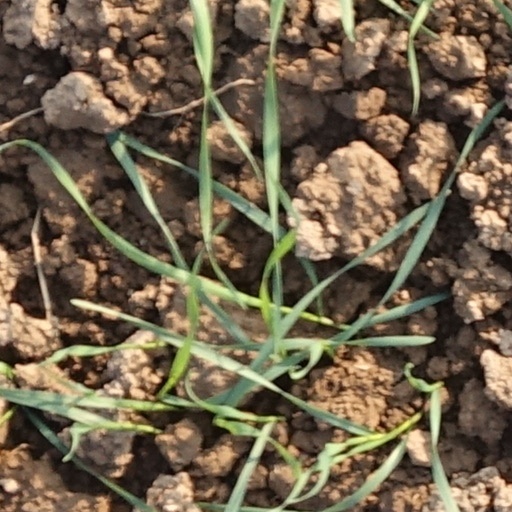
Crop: wheat